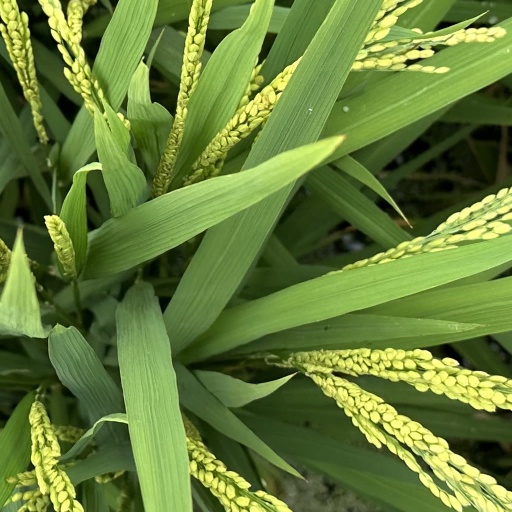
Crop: rice